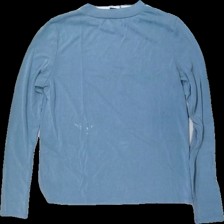
View: back
Type: Top
Category: Ladies
Brand: Gina Tricot
Colors: Blue
Material: 84% viscose 16% polyester
Cut: Regular
Size: S
Season: All
Stains: Major
Damage: fläckar
Damage location: middle left
Damage 2 location: top right
Price range: <50
Recommended usage: Export
Description: blå långärmad tröja med fläckar bak